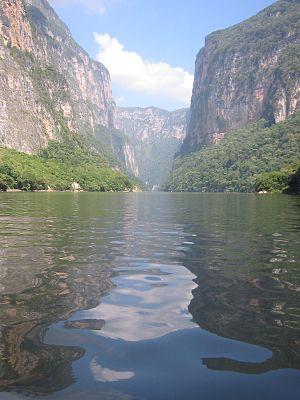
Le Chiapas fut officiellement territoire du premier Empire mexicain du 21 juillet 1822 au 19 mars 1823 puis de la République mexicaine jusqu'au 1ᵉʳ juillet 1823. Rattaché en 1824, c'est l'un des derniers à devenir l'un des 32 États des États-Unis du Mexique, sa capitale est Tuxtla Gutiérrez. Situé au sud de la péninsule du Yucatán, il est entouré par l'État de Oaxaca à l'ouest, celui de Tabasco au nord et par le Guatemala à l'est. Le Pacifique baigne son côté sud.
Le caféier vient de la province de Kaffa, en Éthiopie. Sa culture se répand dans l'Arabie voisine, où sa popularité a profité de la prohibition de l'alcool par l'islam. Appelé K'hawah, qui signifie « revigorant », sa rareté l'a rendu très cher en Europe jusqu'au premier tiers du XVIIIᵉ siècle. Puis sa culture déferle en quatre vagues, Java des années 1720, La Réunion des années 1730-1740, le Suriname des années 1750-1770 et Saint-Domingue des années 1770-1780.